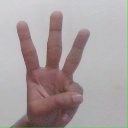
अक्षर: व